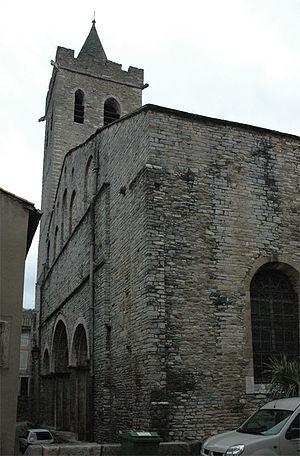
Saint-Pons-de-Thomières (Hérault) - cathédrale - ancienne façade occidentale.